Caio Lucas

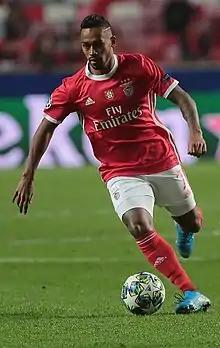
Caio Lucas playing for Benfica in 2019

Caio Lucas Fernandes (born 19 April 1994), known as Caio Lucas or just Caio , is a professional footballer who plays as a winger for UAE Pro League club Sharjah. Born in Brazil, he represents the United Arab Emirates at international level.